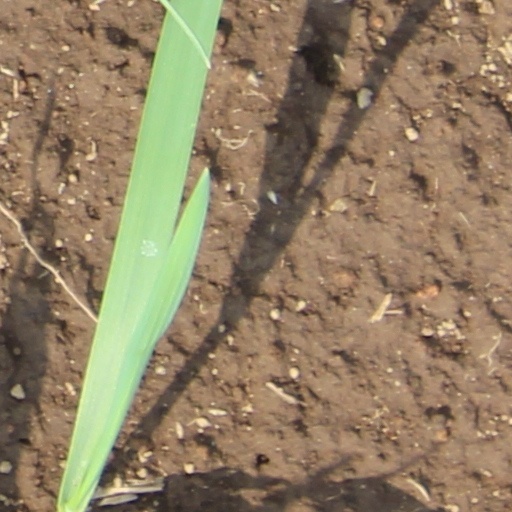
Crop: wheat